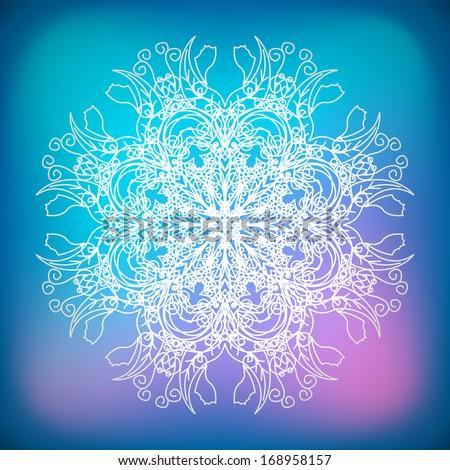
colorful decorative pattern ornament in the form of abstract snowflake